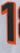
Number: 1